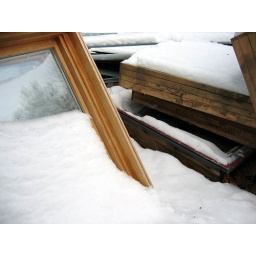
a pile of the windows we have replaced in our house